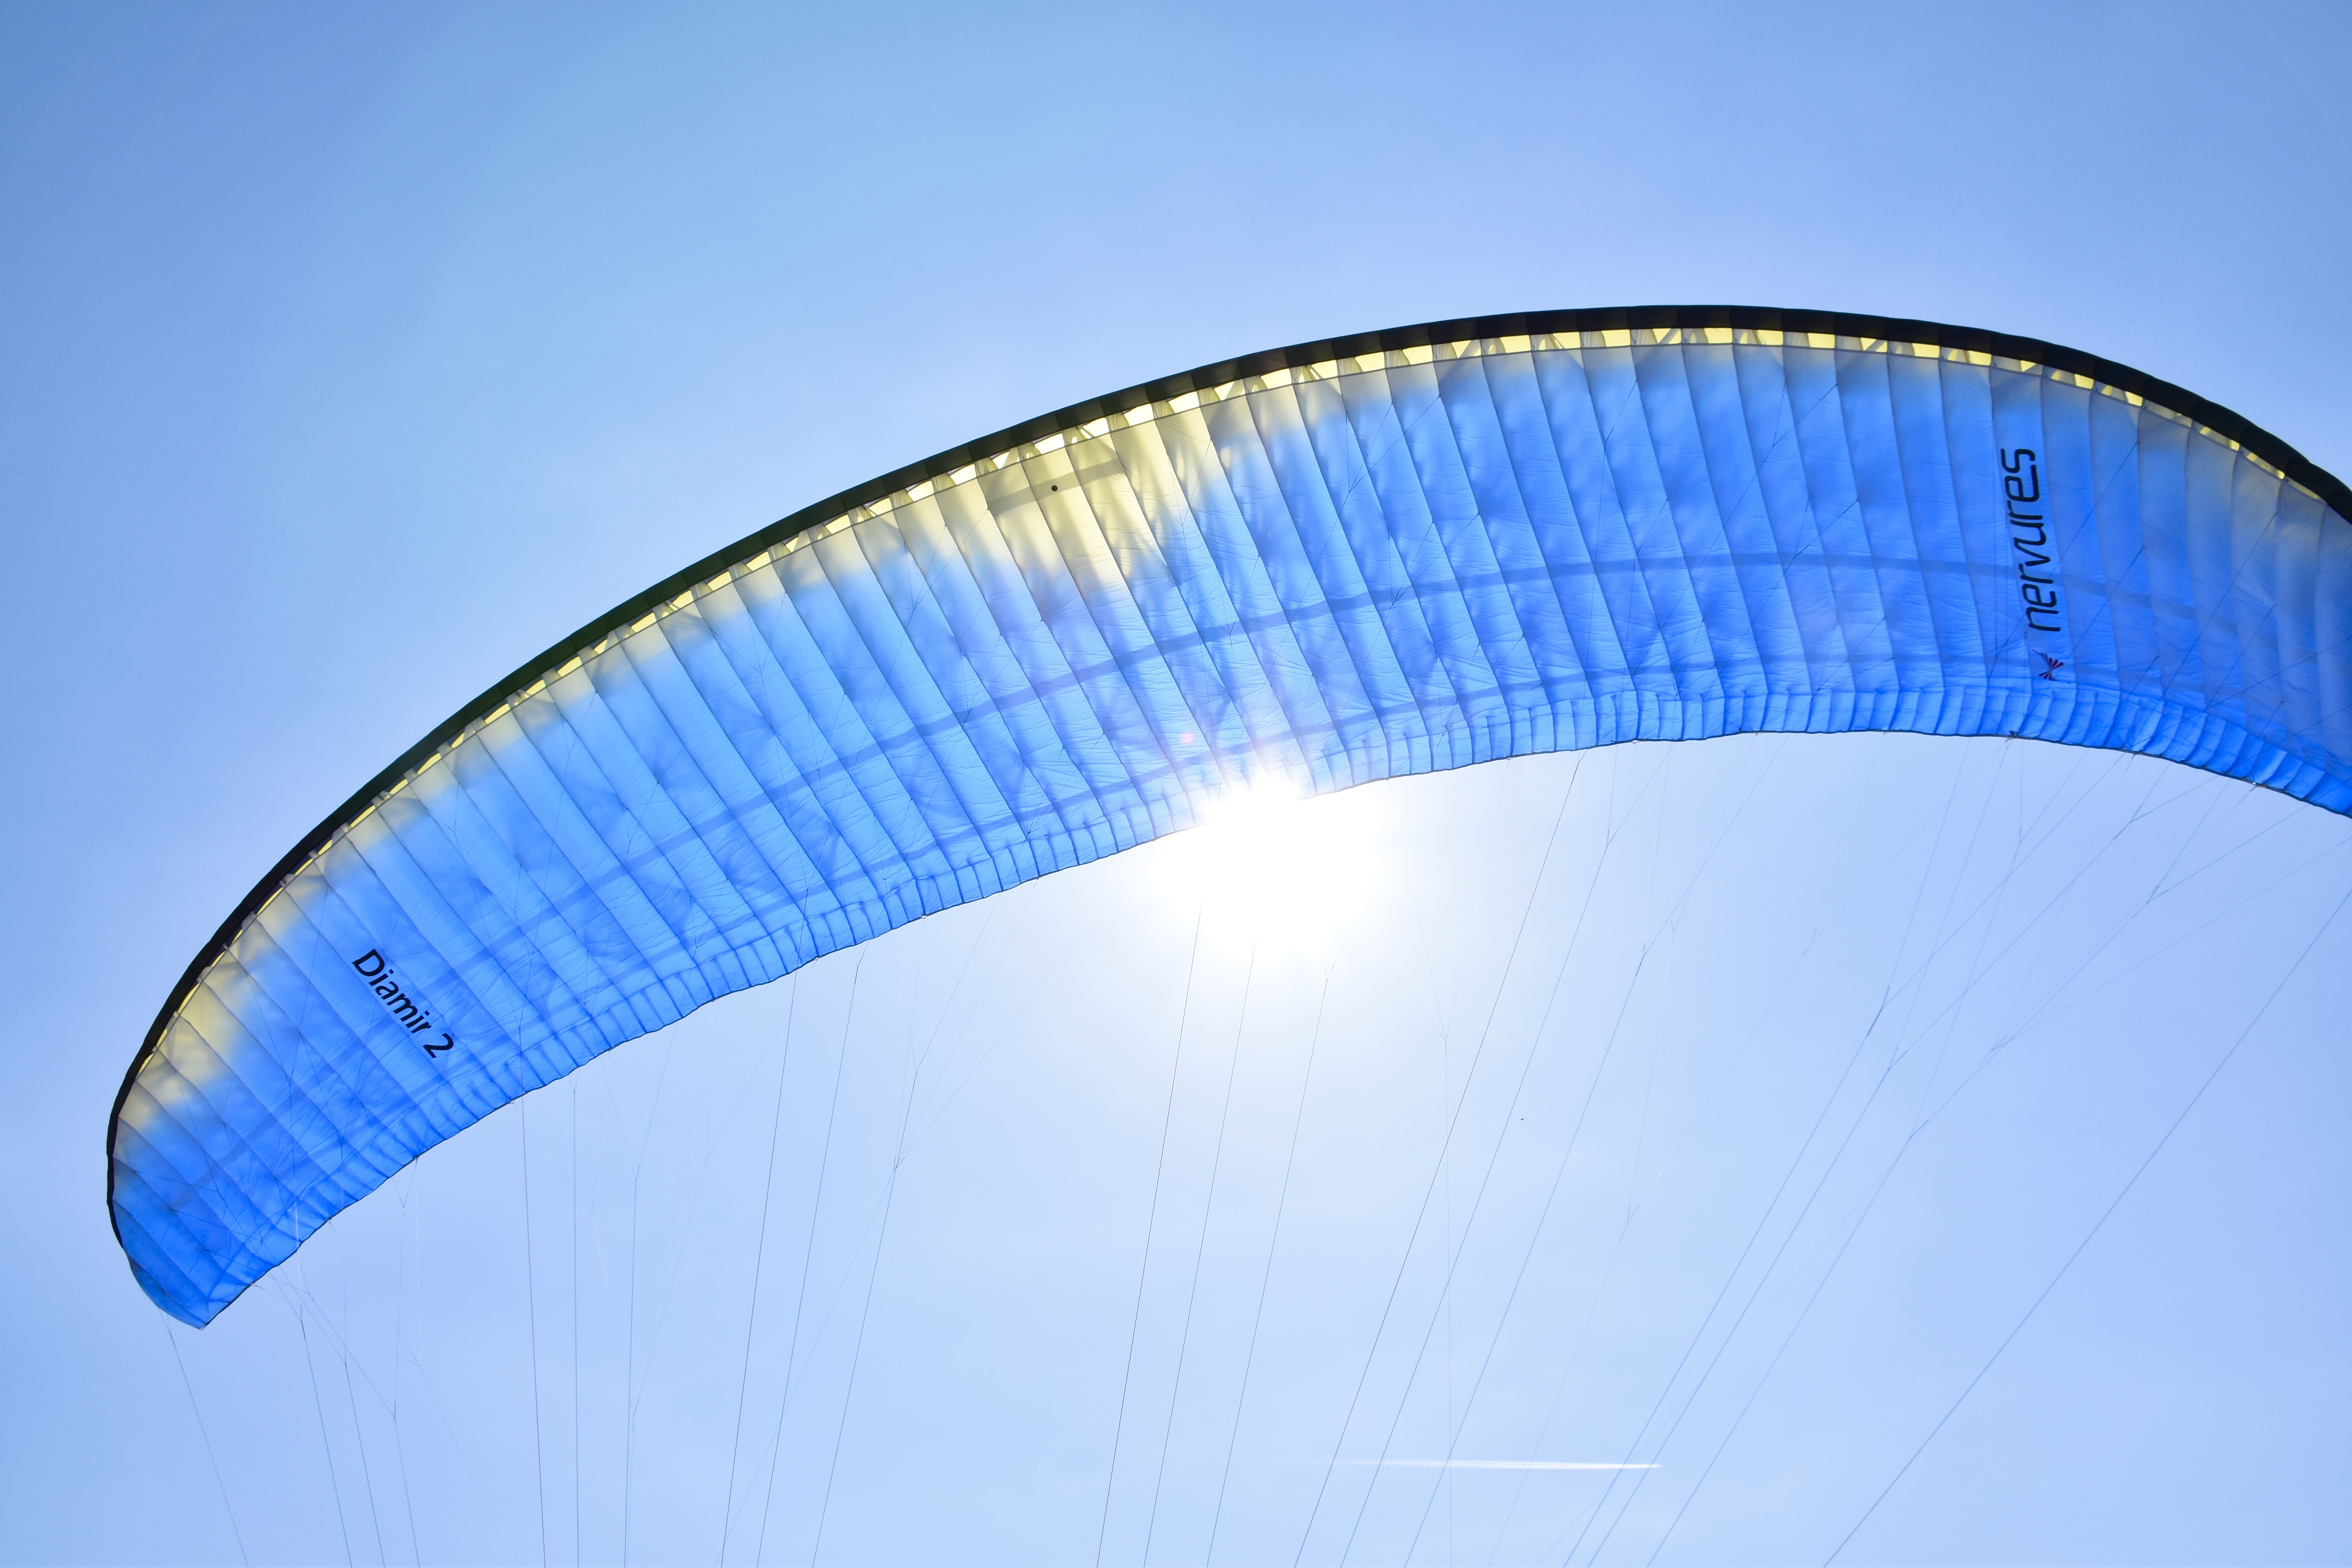
natural, sky, azure, paragliding, slope, rectangle, parachuting, parachute, air travel, Tints and shades, circle, electric blue, arch, air sports, wind, windsports, pattern, symmetry, magenta, water, fog